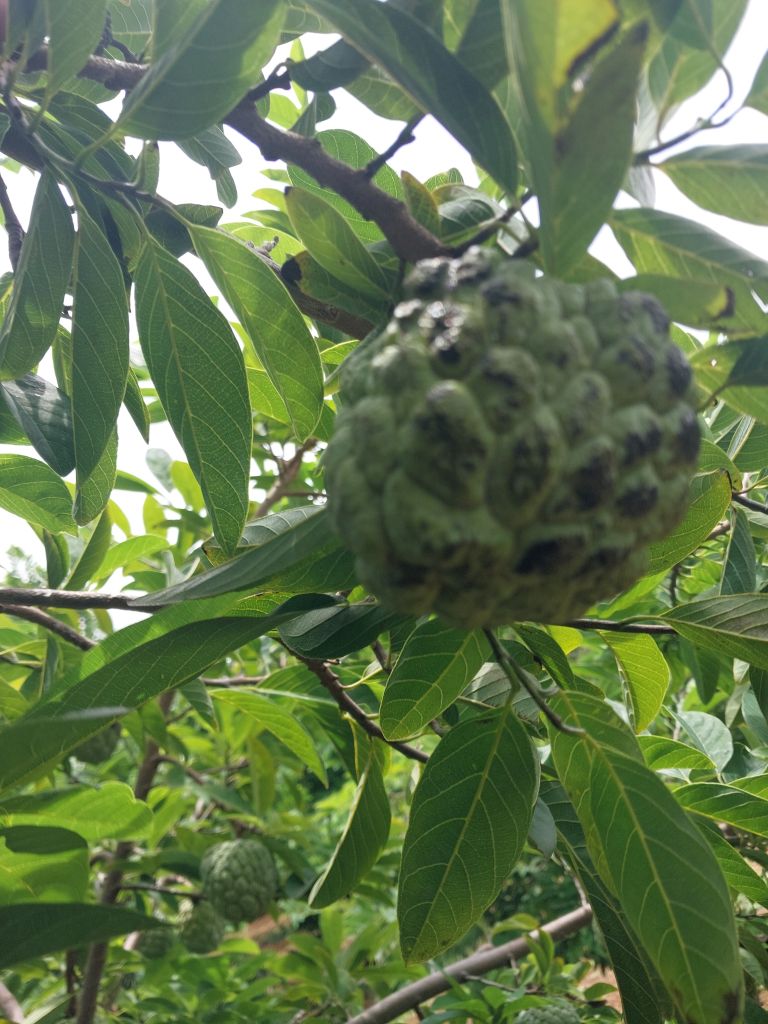
Disease label: Blank Canker